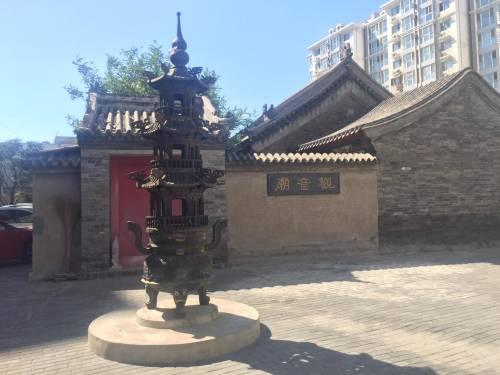
地标名称：观音庙
所在城市：北京市·通州区